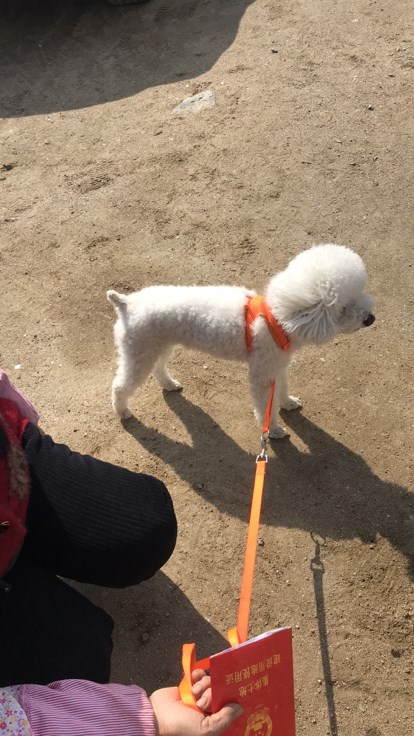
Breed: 2925-n000114-toy_poodle